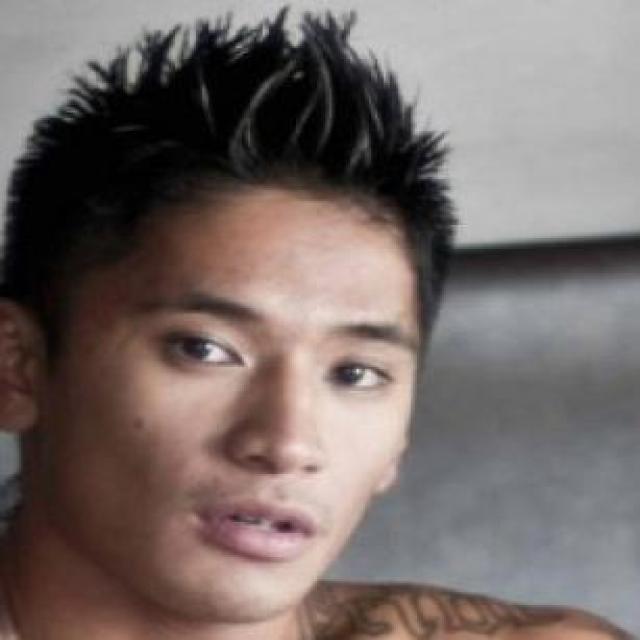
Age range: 13-20